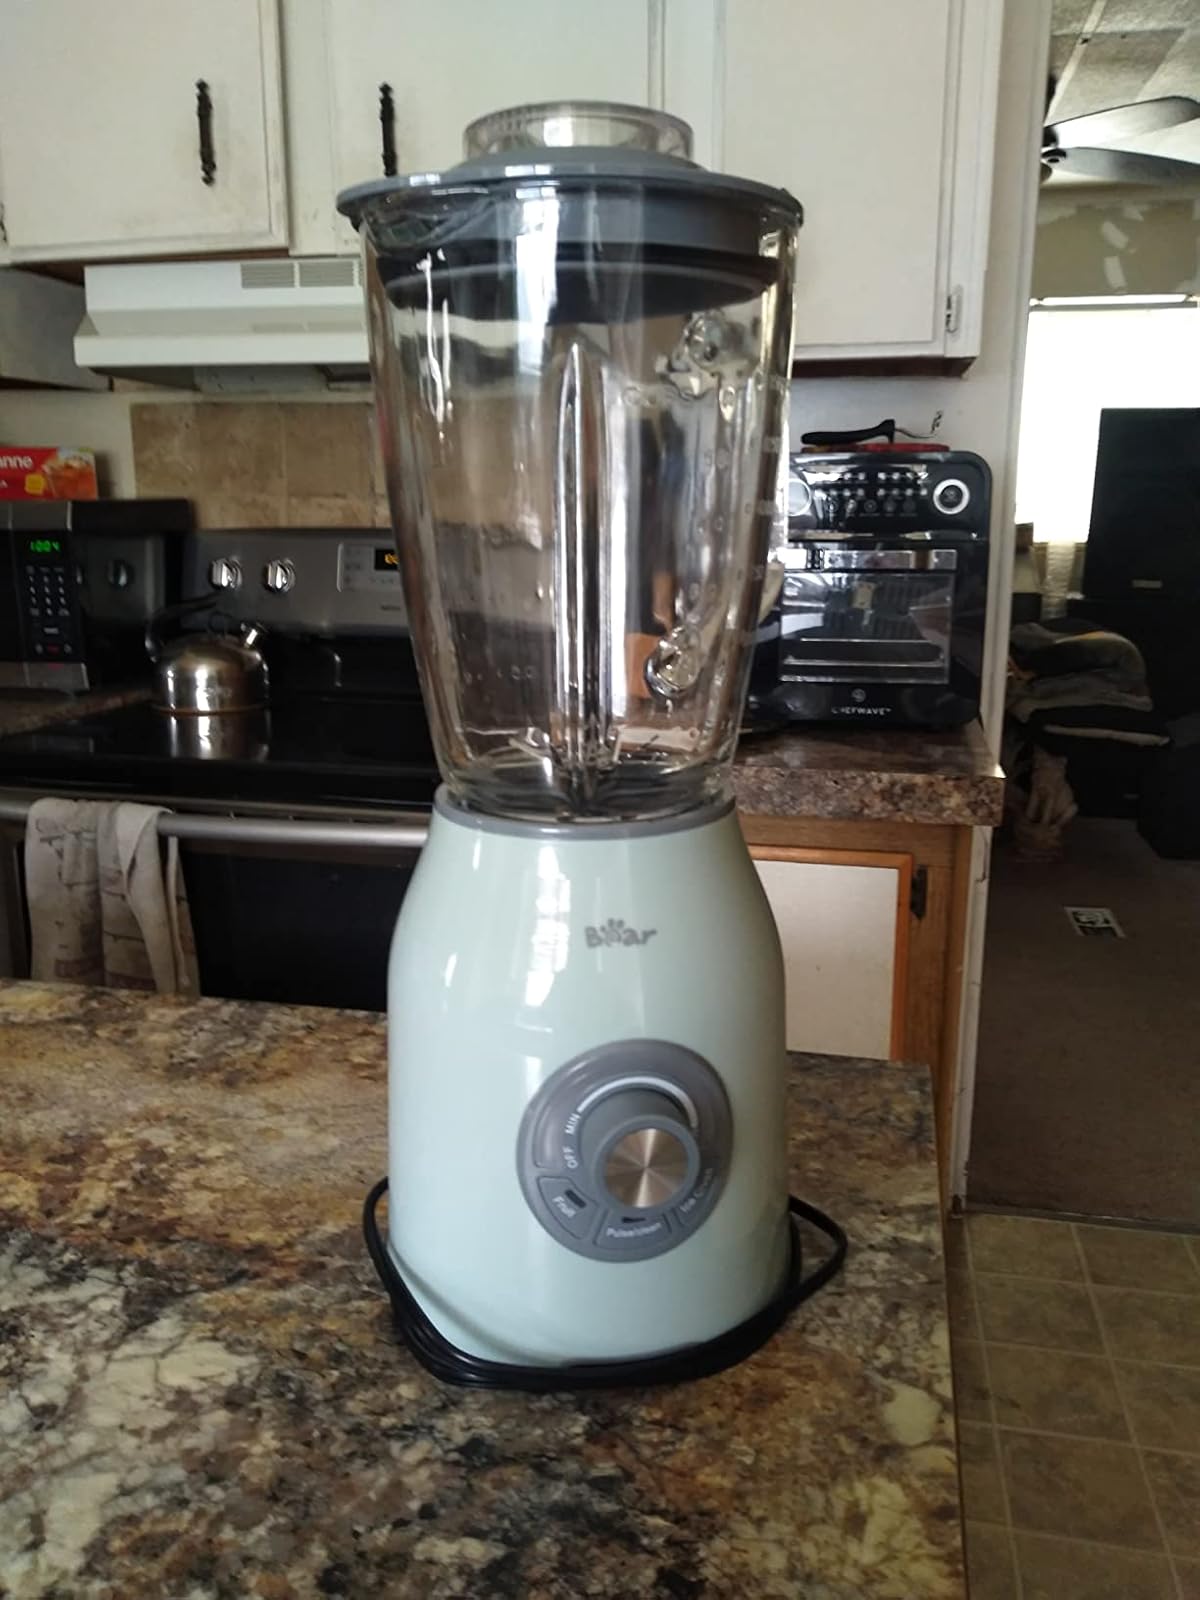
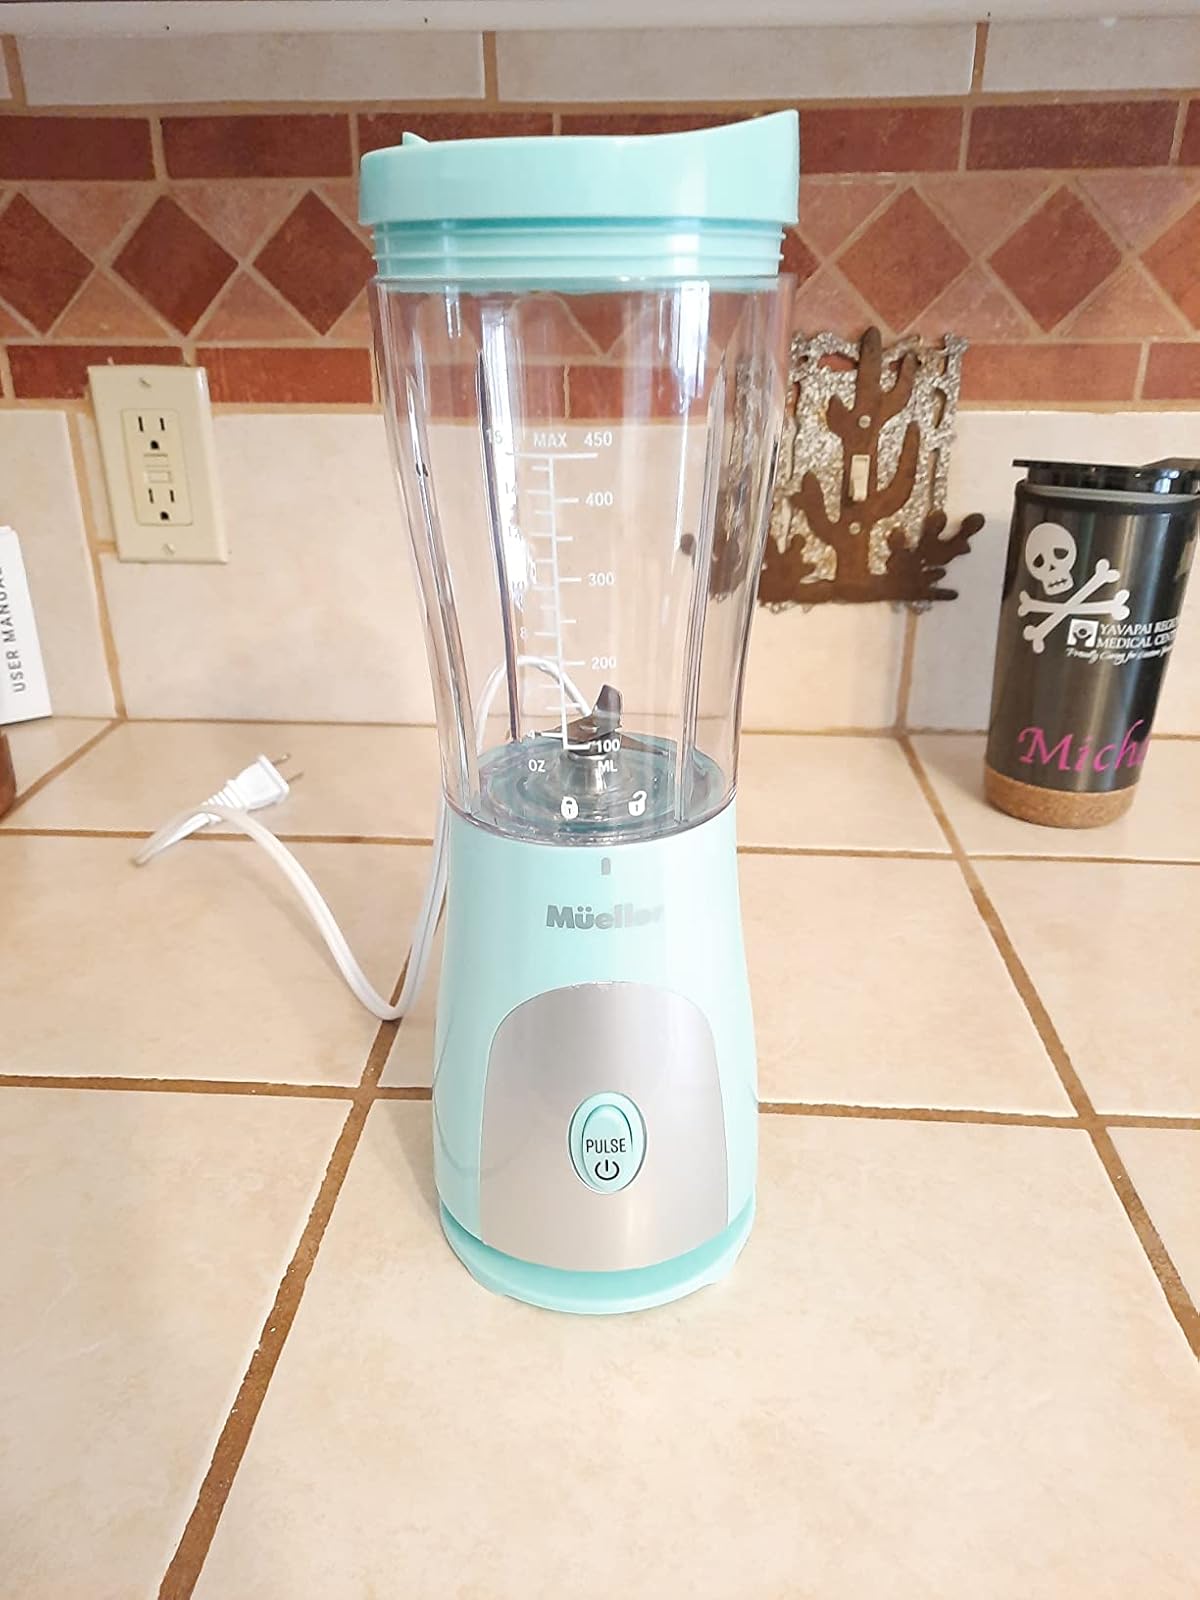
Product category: items_blender
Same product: no